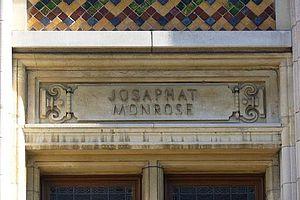
La façade de l'hôtel communal de Schaerbeek.
La rue Monrose est une rue bruxelloise de la commune de Schaerbeek qui va de l'avenue Dailly à la rue de la Consolation en passant par la rue Eugène Smits et la rue Van Hammée.
Josaphat est un nom propre qui peut désigner :